Louisa Johnson

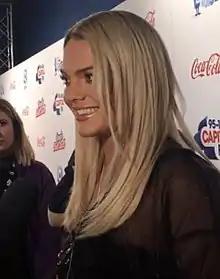
Johnson in 2017

Louisa Johnson (born 11 January 1998) is an English singer. In 2015, she won the twelfth series of "The X Factor". She subsequently released her winner's single "Forever Young", which peaked at number nine on the UK Singles Chart. In 2016, she was featured on Clean Bandit's UK top five single "Tears".